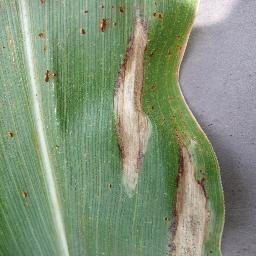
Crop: corn
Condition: (maize)_northern_blight